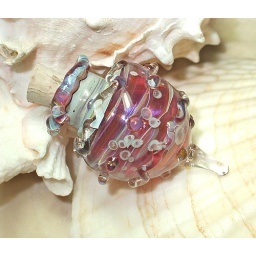
Maui Sunset - Trying to capture a beach sunset in a bottle